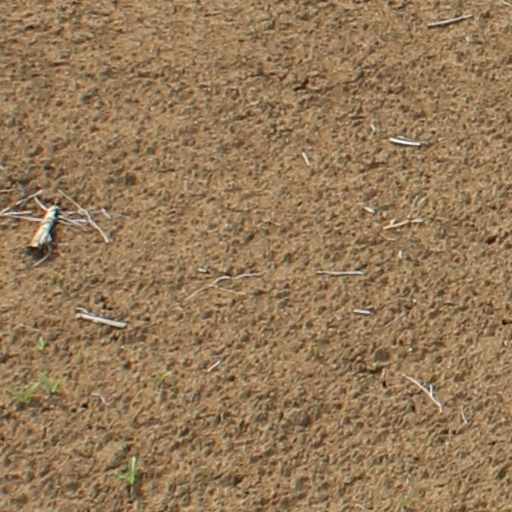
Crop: wheat